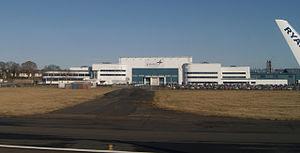
Spirit AeroSystems est une entreprise américaine, basée à Wichita dans le Kansas, qui fabrique des éléments de structure d'avions : fuselages, ailes, supports de réacteurs.